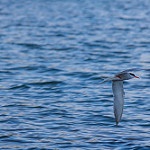
Label: sea